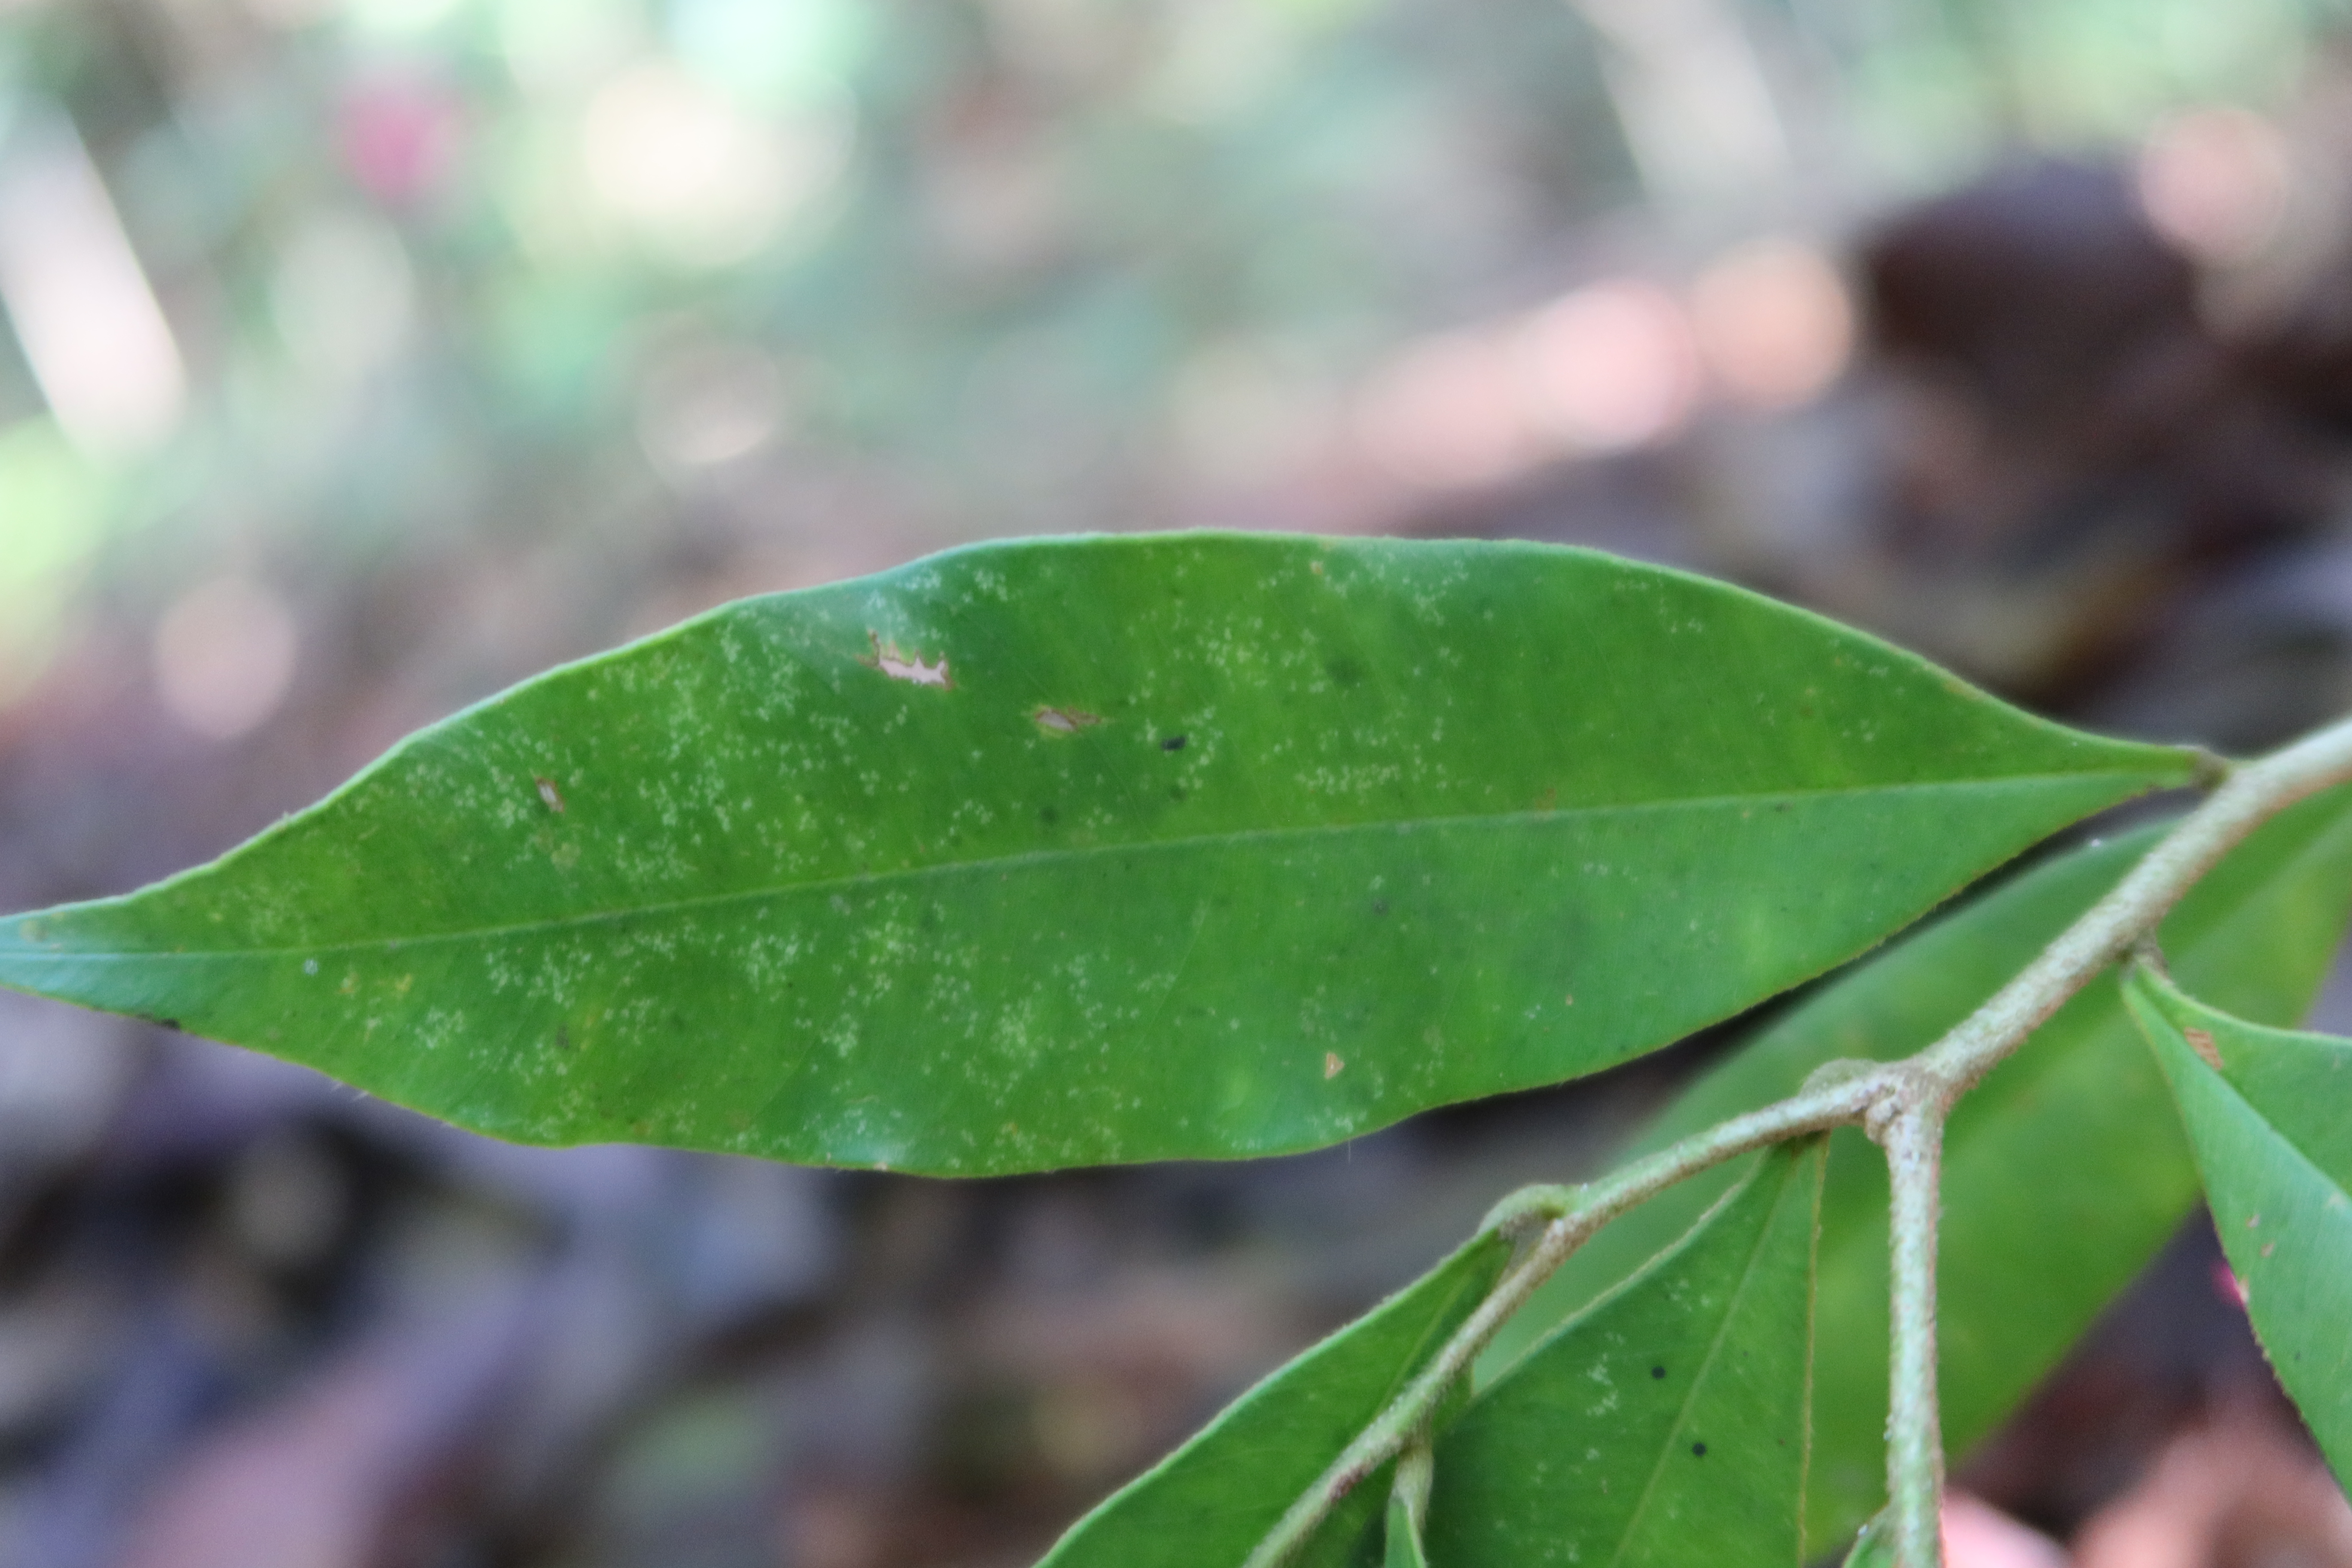
Label: Brown spots